New York State Route 5S

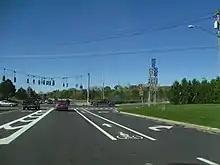
NY 5S westbound at east end of overlap with NY 28

The highway meets a trumpet interchange with Culver Avenue as it enters Herkimer County. Roughly east from here, is an interchange for Turner Street, a small connector road. NY 5S enters West Frankfort and has an exit for Dyke Road, which connects to the Thruway and NY 5. In West Frankfort, it parallels one of its many old alignments. NY 5S continues southward, encountering a diamond interchange with Higby Road and Cemetery Street in Frankfort. Just past the Herkimer County Fairgrounds, NY 5S crosses under NY 171, the latter of which it does not connect to. In East Frankfort, NY 5S intersects with its old routing and turns to the east. NY 5S enters Ilion, where it meets a partial cloverleaf interchange with NY 51. NY 5S passes to the south of Herkimer and has junctions with local roads before intersecting and briefly overlapping NY 28 in Mohawk. While in Mohawk, NY 5S also intersects with South Washington Street (unsigned NY 922B).